Central Ring Road (Russia)

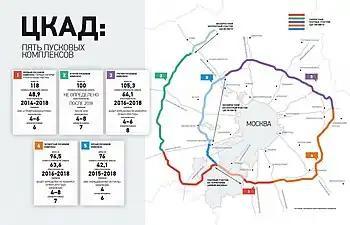
Map of the Central Ring Road

Central Ring Road is a Russian federal highway in Moscow Oblast and Moscow.